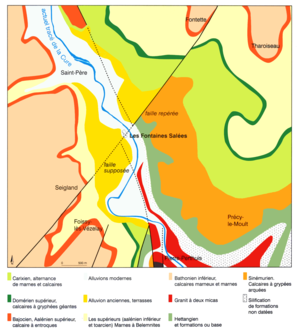
Carte géologique de l'environnement des fontaines salées. Photo retouchée d'un panneau explicatif sur place.
Le site archéologique des Fontaines Salées se situe à cheval sur la commune de Foissy-lès-Vézelay et le sud de la commune de Saint-Père, dans l'Yonne et dans le nord du Morvan, en France.